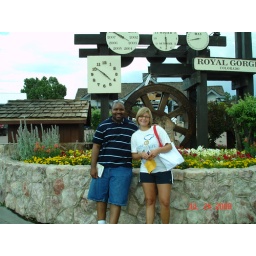
Warren & Jeanene at water clock (one of three in the world)